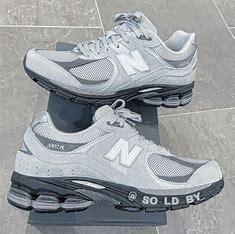
Brand: New
Model: Balance 2002R